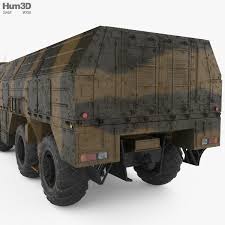
Label: Air Defense